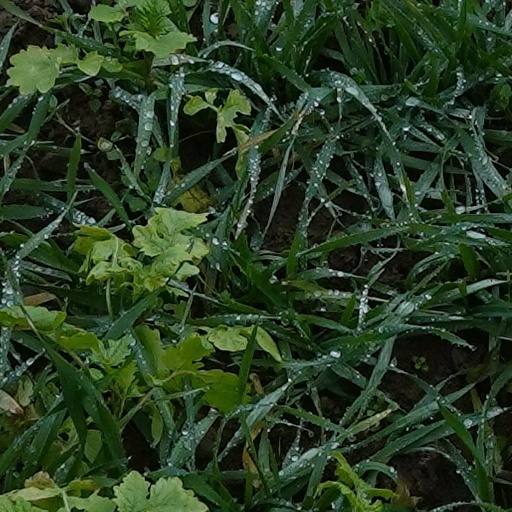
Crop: wheat